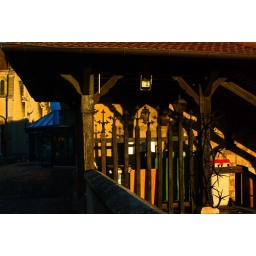
A juxtaposition- red roof, stone walls and glass entrance in the background, iron railings....